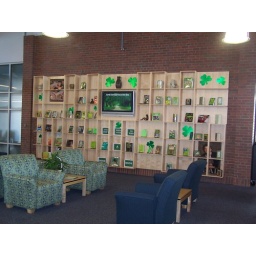
the display theme on this wall around our TV changes monthly